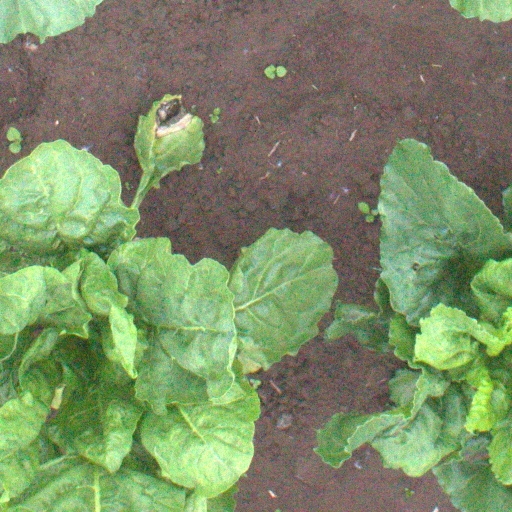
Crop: sugar beet